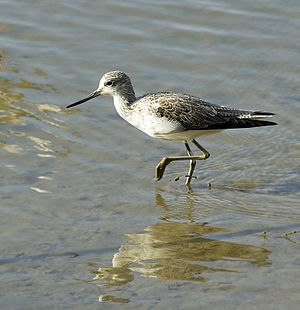
Hvidklire
Hvidkliren er en 30-35 cm lang sneppefugl, der vejer 125-300 g.